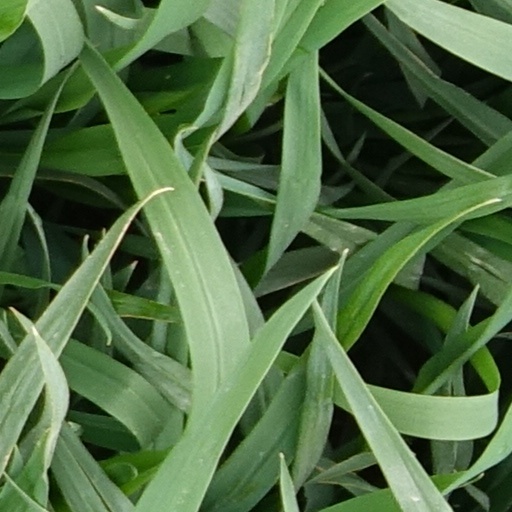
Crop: wheat